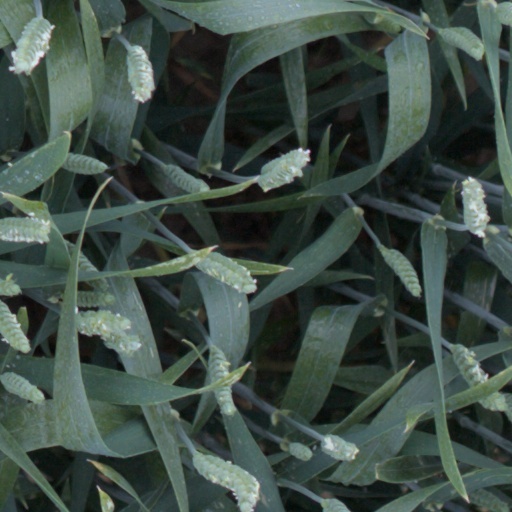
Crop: wheat